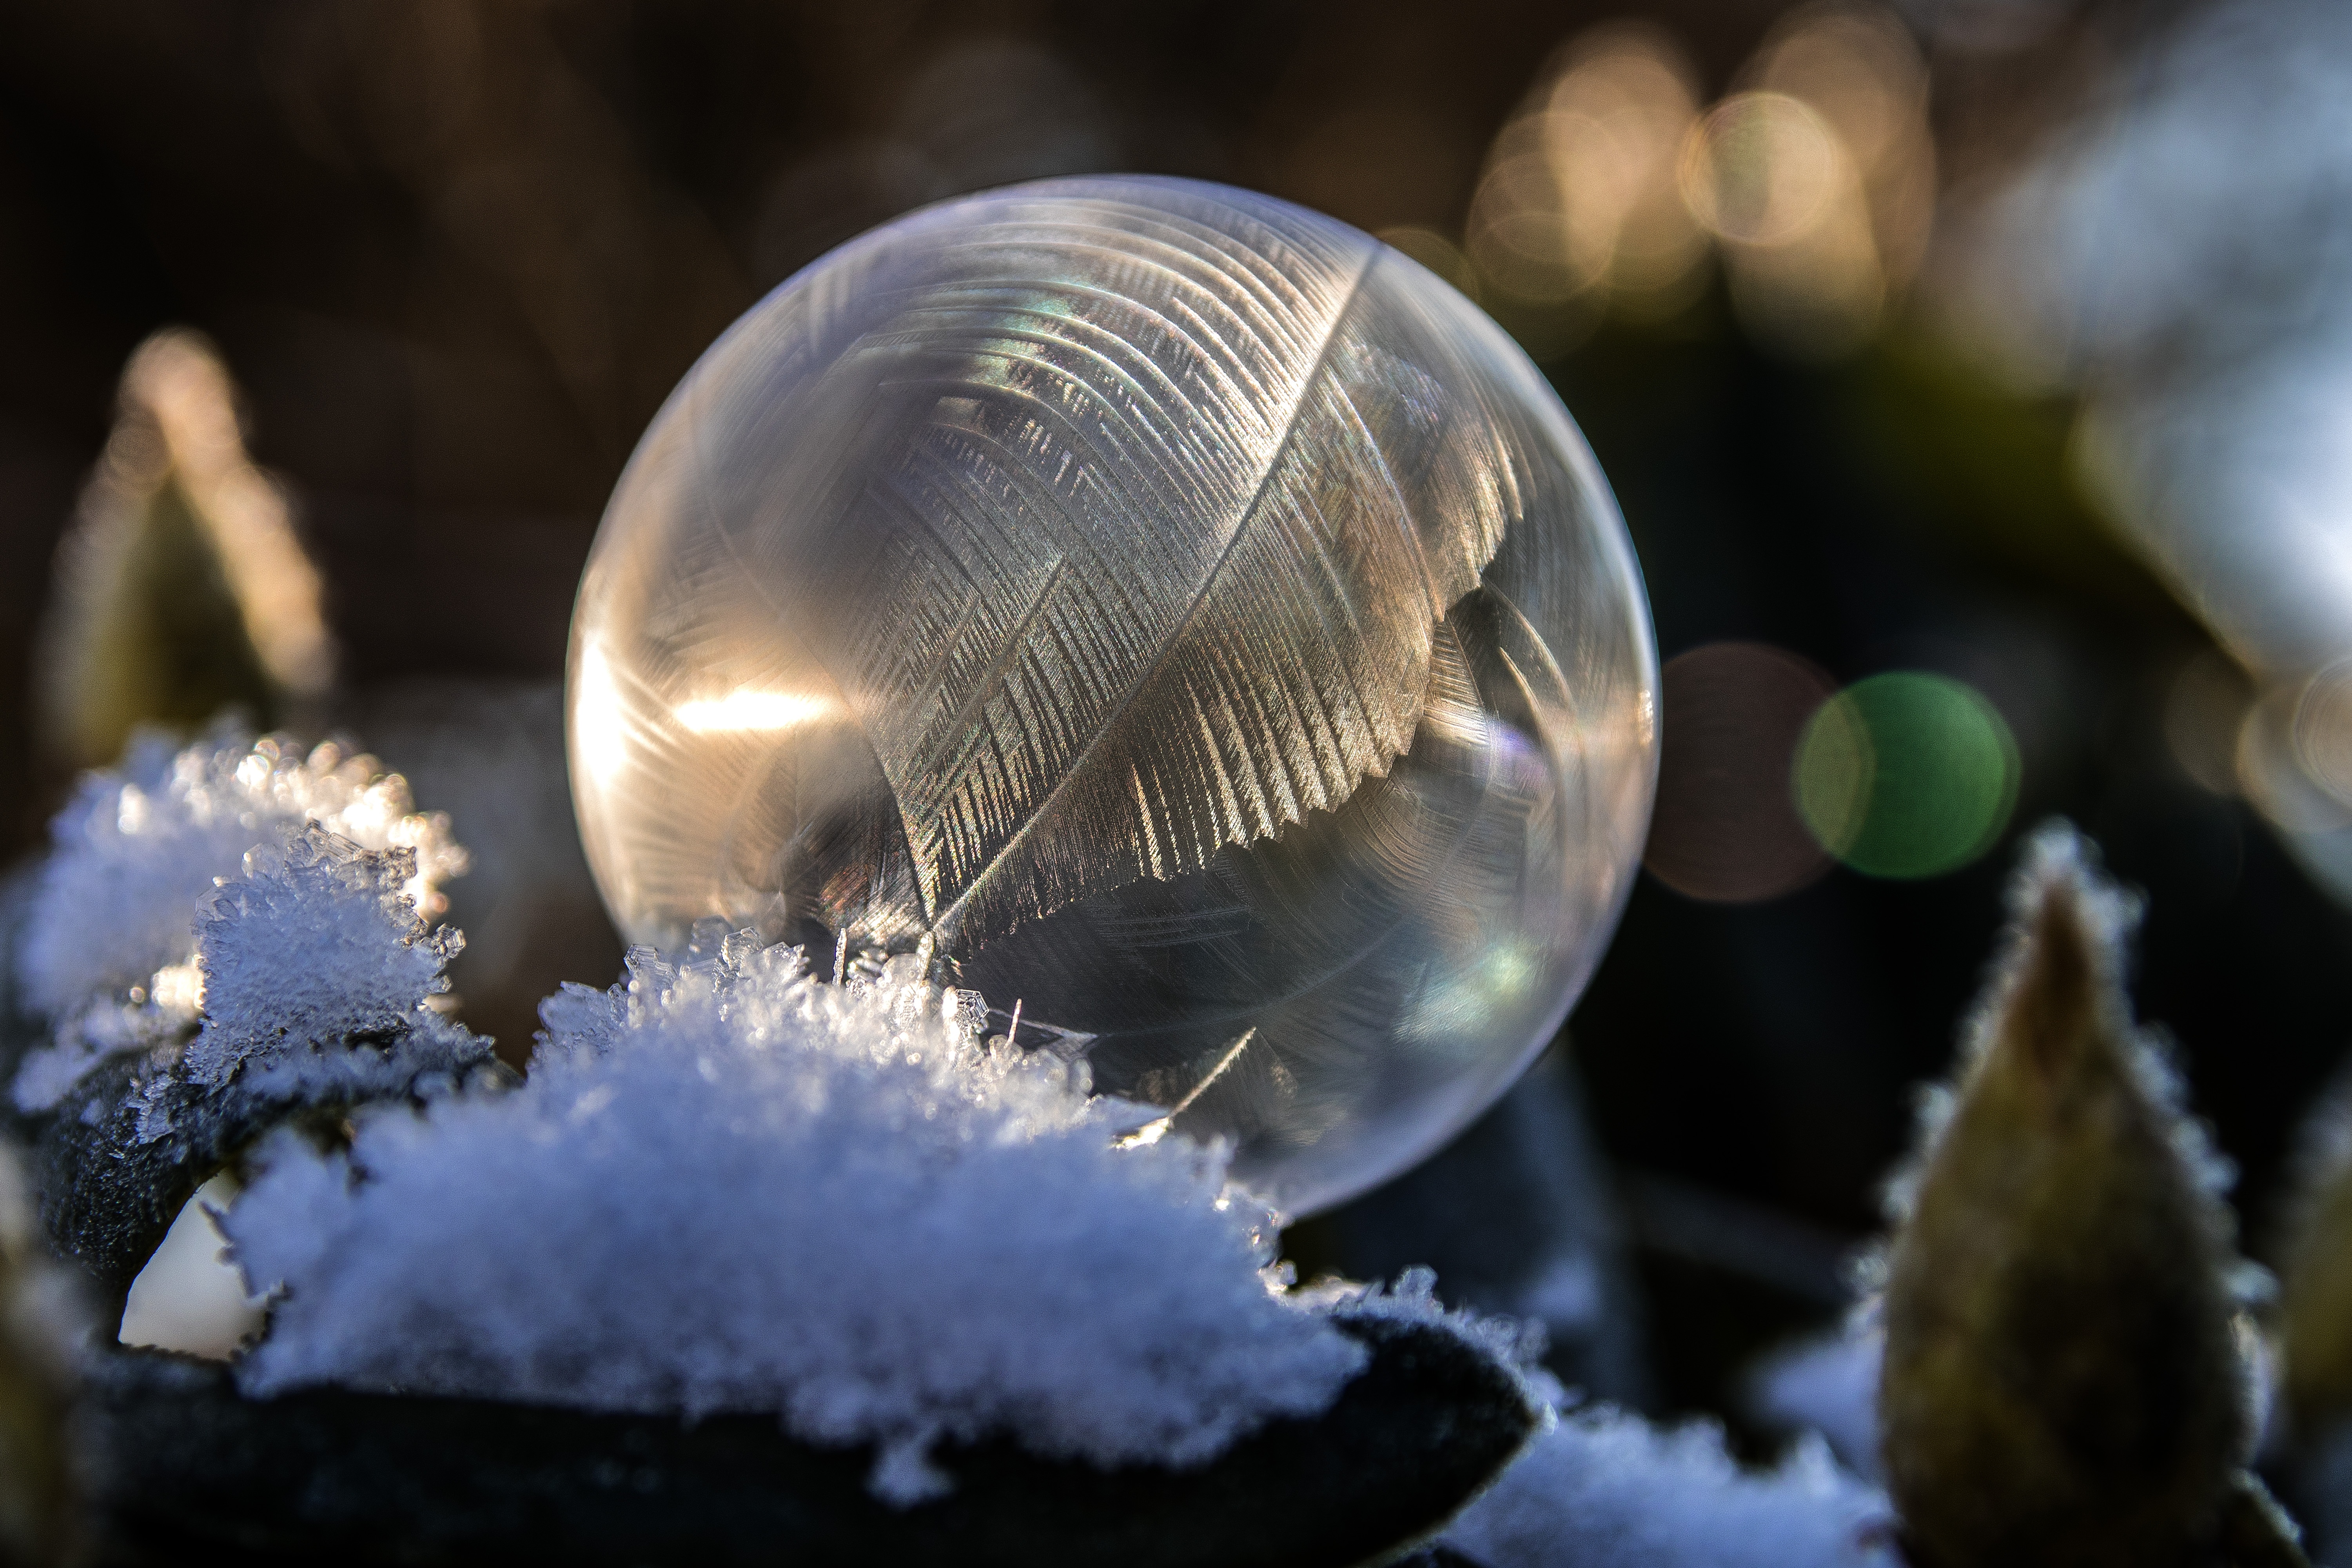
water, nature, cold, winter, light, photography, leaf, flower, frost, ice, reflection, freeze, blue, bubble, close up, soap bubble, macro photography, eiskristalle, frozen bubble, seifenblase frozen, ice bag